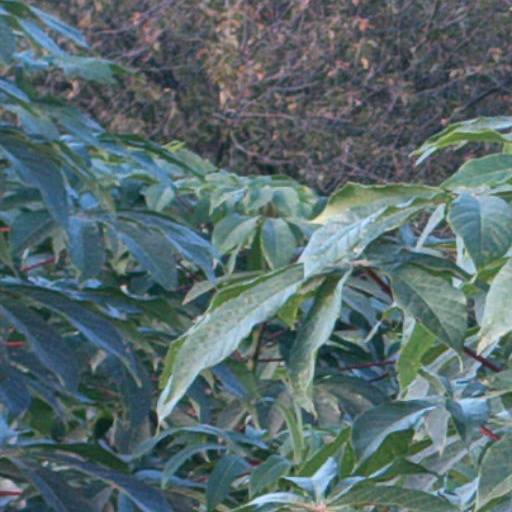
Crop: cassava